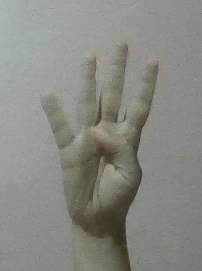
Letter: kaaf